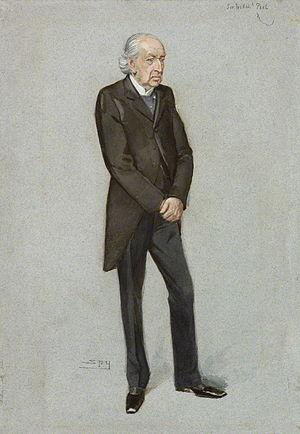
Le Secrétaire financier du Trésor est un poste ministériel subalterne au Trésor britannique. Il s'agit du cinquième rôle ministériel le plus important au sein du Trésor après le premier lord du Trésor, le chancelier de l'Échiquier, le secrétaire en chef du Trésor et le Paymaster General.
Sir Frederick Peel, est un politicien du Parti libéral britannique et commissaire des chemins de fer.